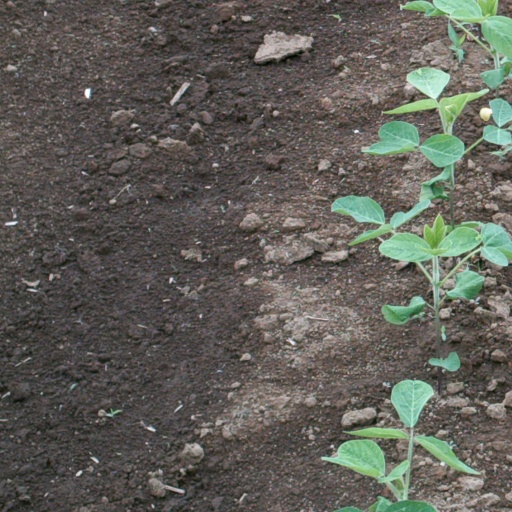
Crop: soybean